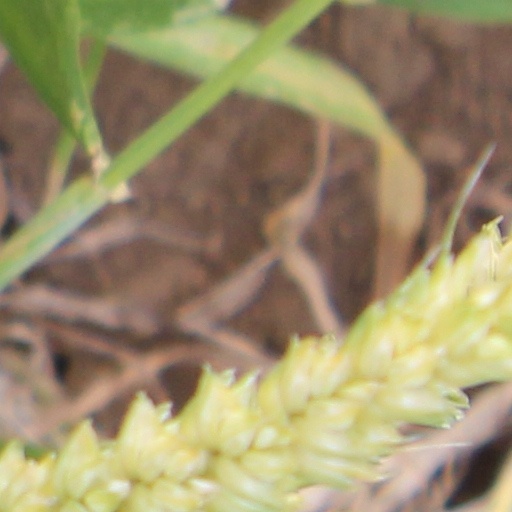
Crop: wheat